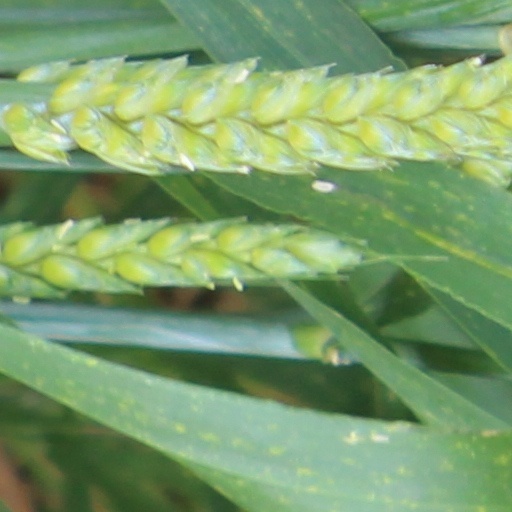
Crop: wheat